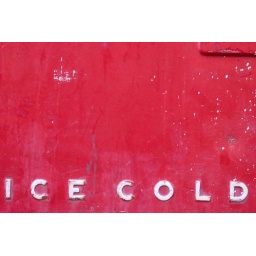
From an old Coke machine outside a taco bar in Austin, TX